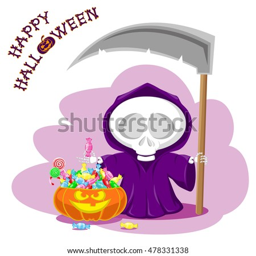
funny little death with a large scythe and pumpkin with sweet candy .